The Last Dynasty

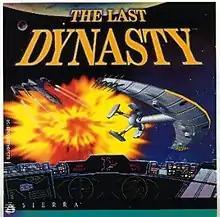

The Last Dynasty is a 1995 video game developed by Coktel Vision and published by Sierra On-Line for Microsoft Windows. A Sega Saturn version was fully completed but never released.